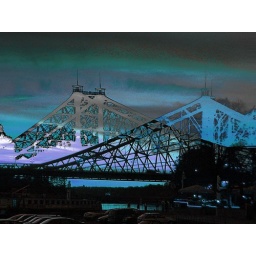
Bridge in Dresden, crossing the river Elbe, Dresden, Germany. the bridge is called &amp;quot;blue wonder&amp;quot;